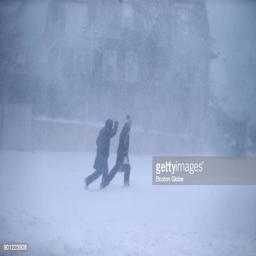
people brave snow and high winds during a winter storm